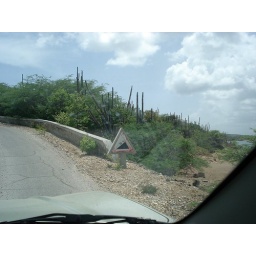
The map didn't say that the road over the mountain from the Gotomeer to the west coast was gonna be that steep (19%)